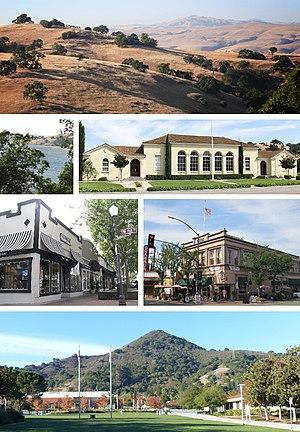
Morgan Hill est une municipalité située dans le sud du comté de Santa Clara, en Californie, aux États-Unis. La ville est fondée le 10 novembre 1906 en l'honneur de Hiram Morgan Hill, un San Franciscain qui construit une maison de retraite en 1884. Originellement, la ville est composée de fermiers, de cultivateurs et de maraîchers pour finalement devenir une cité dortoir de la Silicon Valley.